Answer in natural language. Is Doorway (highlighted by a red box) further away or in front of brown colour countertop lx (highlighted by a blue box)? Choose between the following options: in front or further away
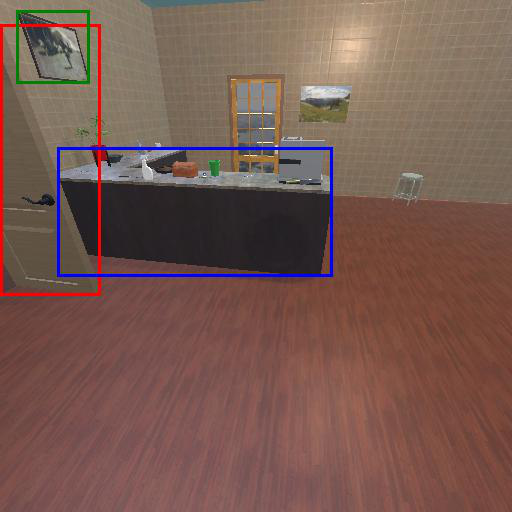
<answer>in front</answer>